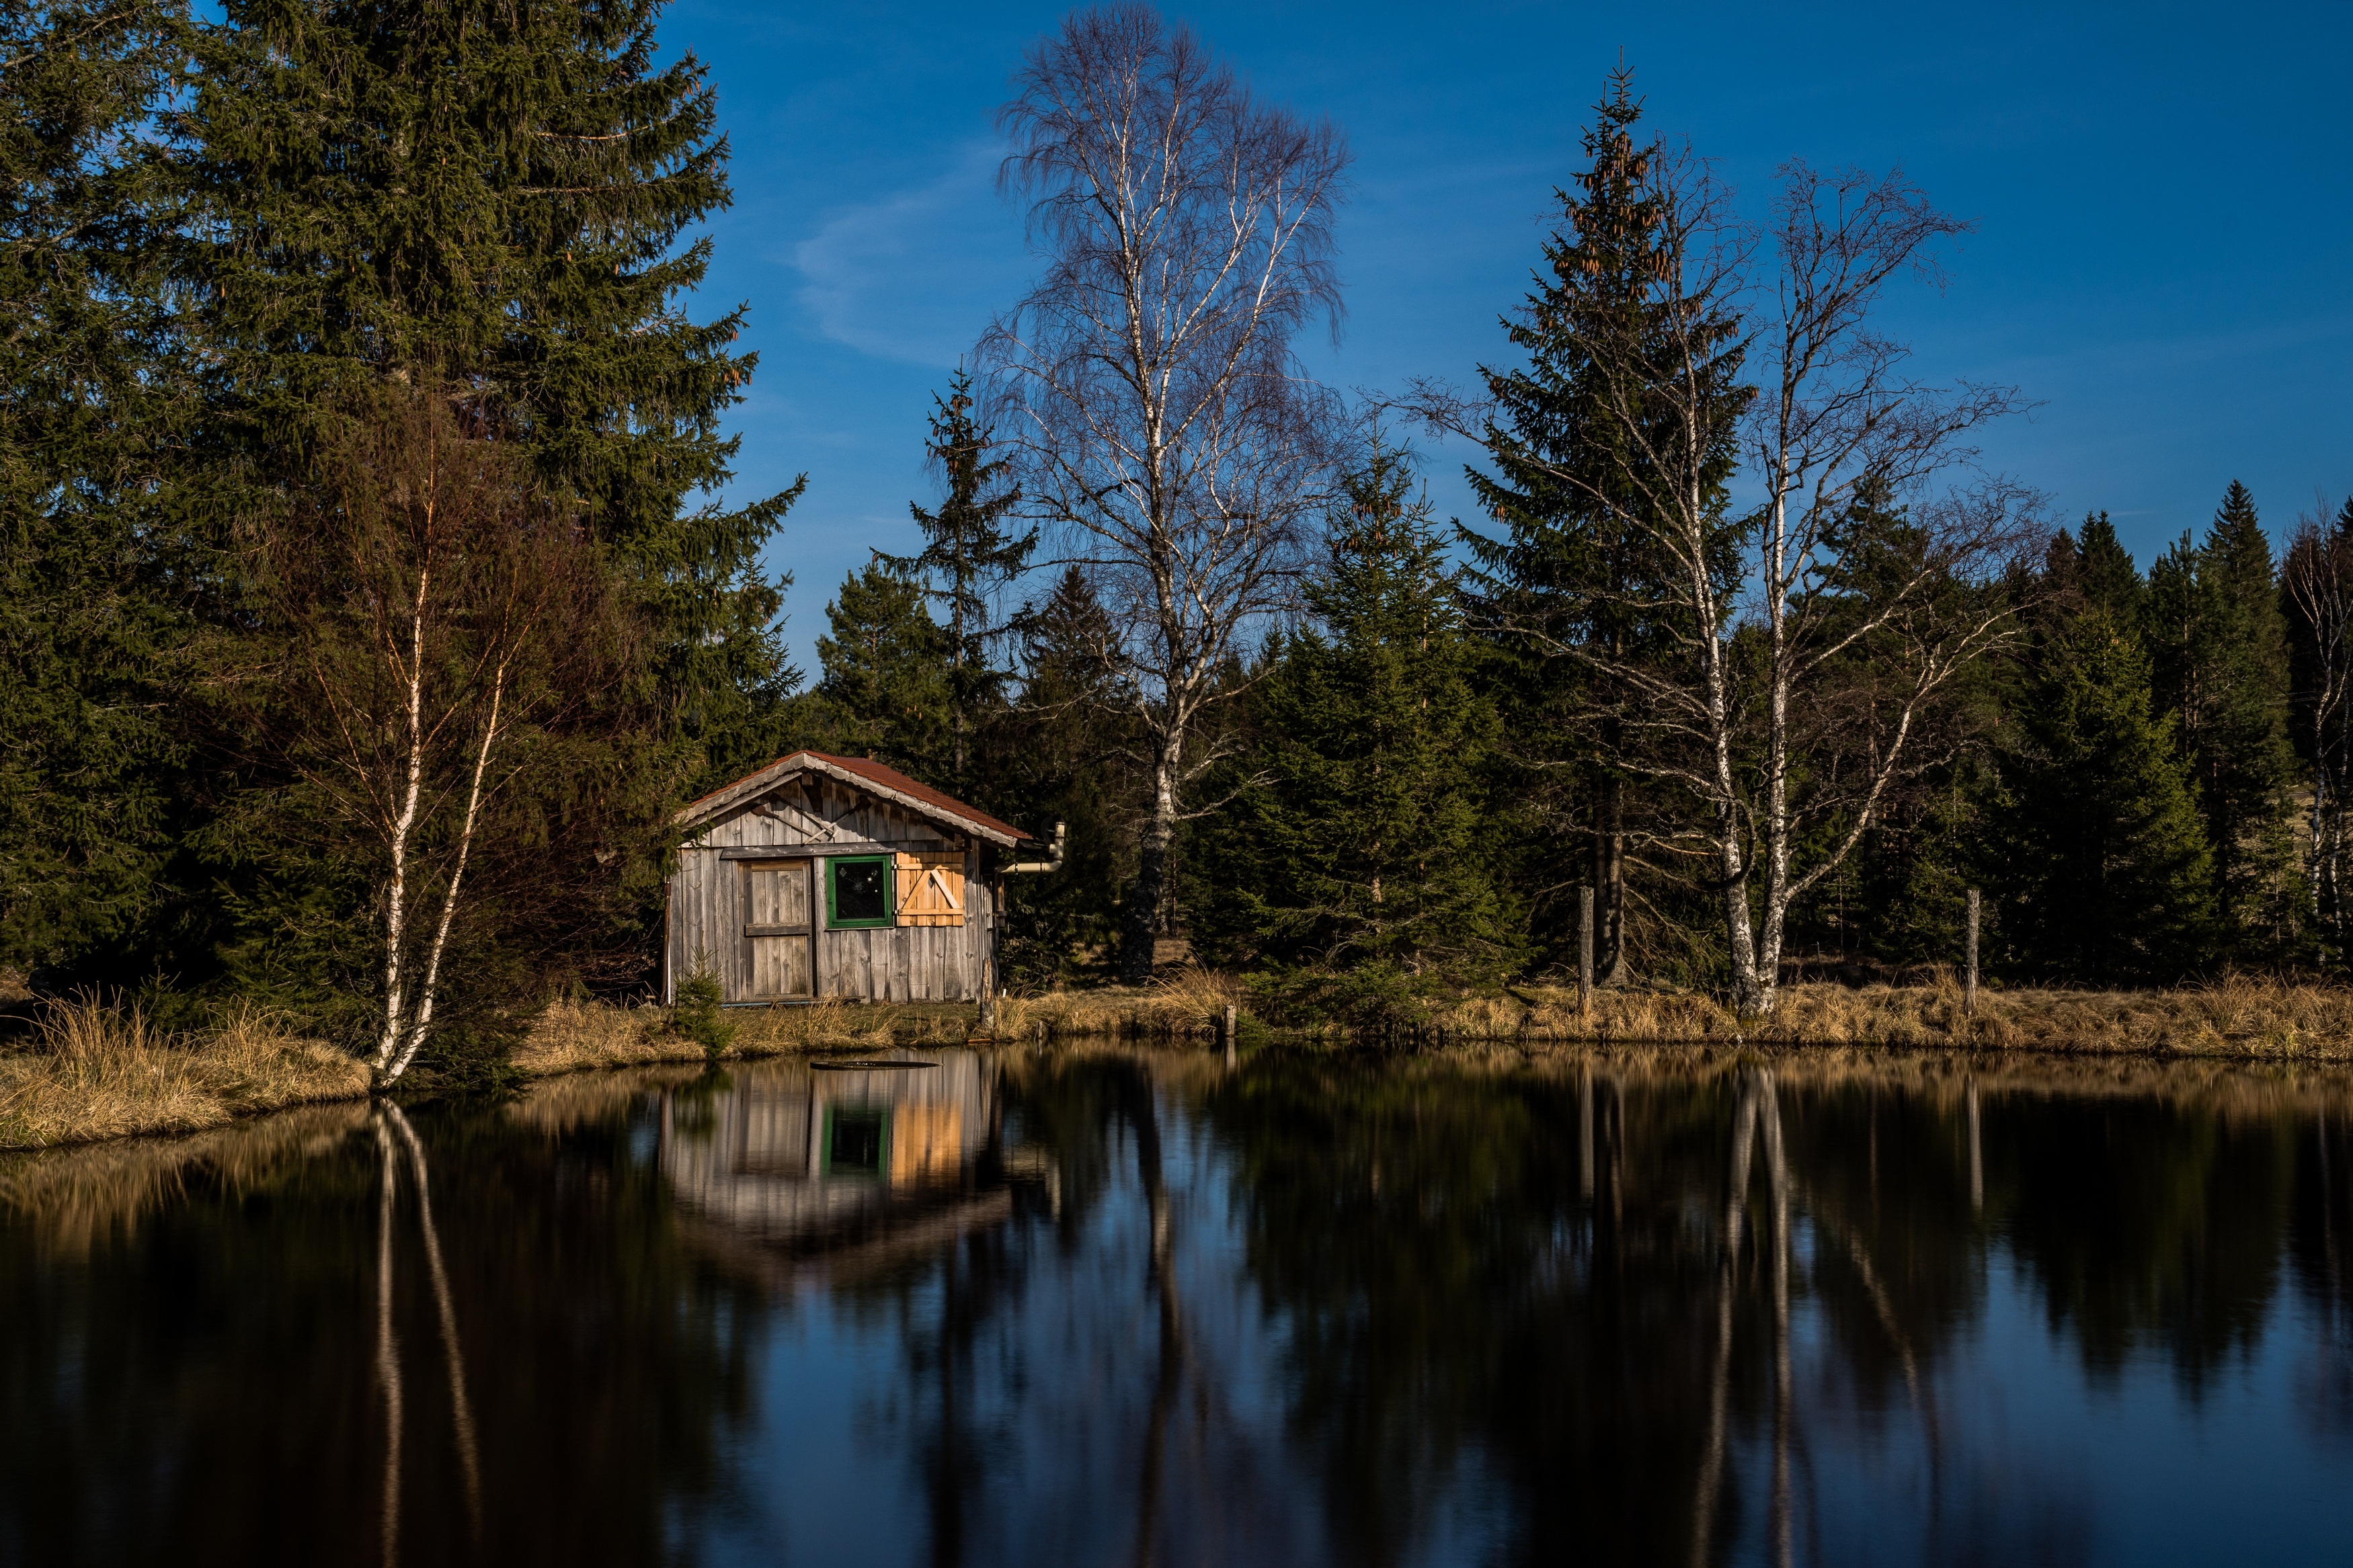
landscape, tree, water, nature, forest, wilderness, mountain, sky, lake, home, river, vacation, hut, pond, green, reflection, autumn, seascape, blue, season, body of water, wetland, reflections, woodland, log cabin, habitat, loch, waters, mirroring, natural environment, woody plant